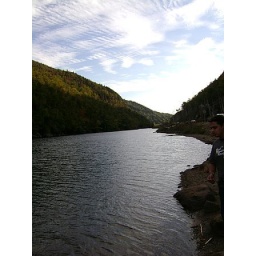
A lake surrounded by mountains.. Don't miss the cloud patterns. Location: Adirondeck Mt, NY. Date: Sept 2007